Bernd Hebecker

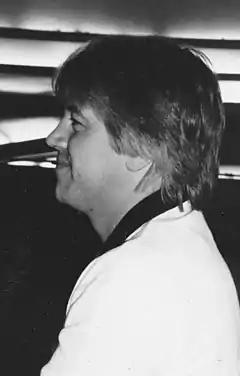
Hebecker in 1982

Bernd Hebecker (born 5 October 1955) is a German former professional darts player who played in British Darts Organisation (BDO) and World Darts Federation (WDF) events in the 1980s and 1990s. He was the first German player who qualified for the World Darts Championship and won a medal at the WDF Europe Cup.